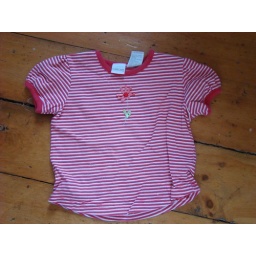
Red and white striple with flower in the middle. size 18th $2